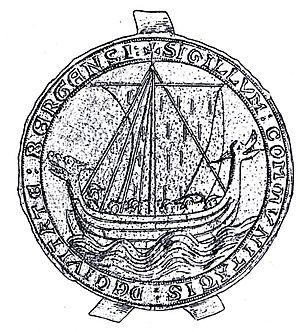
Sceau de Bergen en 1299
Bergen est une ville du sud-ouest de la Norvège, capitale du comté de Hordaland. Bergen est la deuxième ville du pays avec 278 121 habitants. C'est également une ville portuaire, une ville universitaire et un évêché.